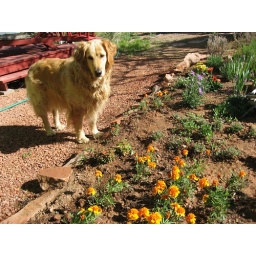
Guinevere trying to decide what she needs to plant next in her flower garden.